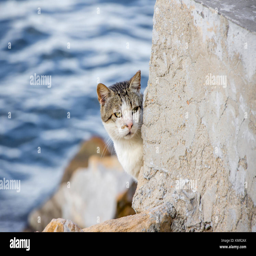
a cat putting his face out of a wall